Los Angeles Police Department Cadet Program

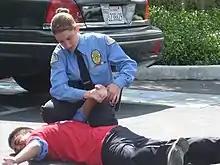
An LAPD cadet conducting a handcuffing drill

The Los Angeles Police Department Cadet Program, known informally as the LAPD Cadets, is a cadet program run and sponsored by the Los Angeles Police Department for youth aged 13 to 17. The cadet program is similar in nature to the police explorer programs that are present in many police departments through the Learning for Life program.